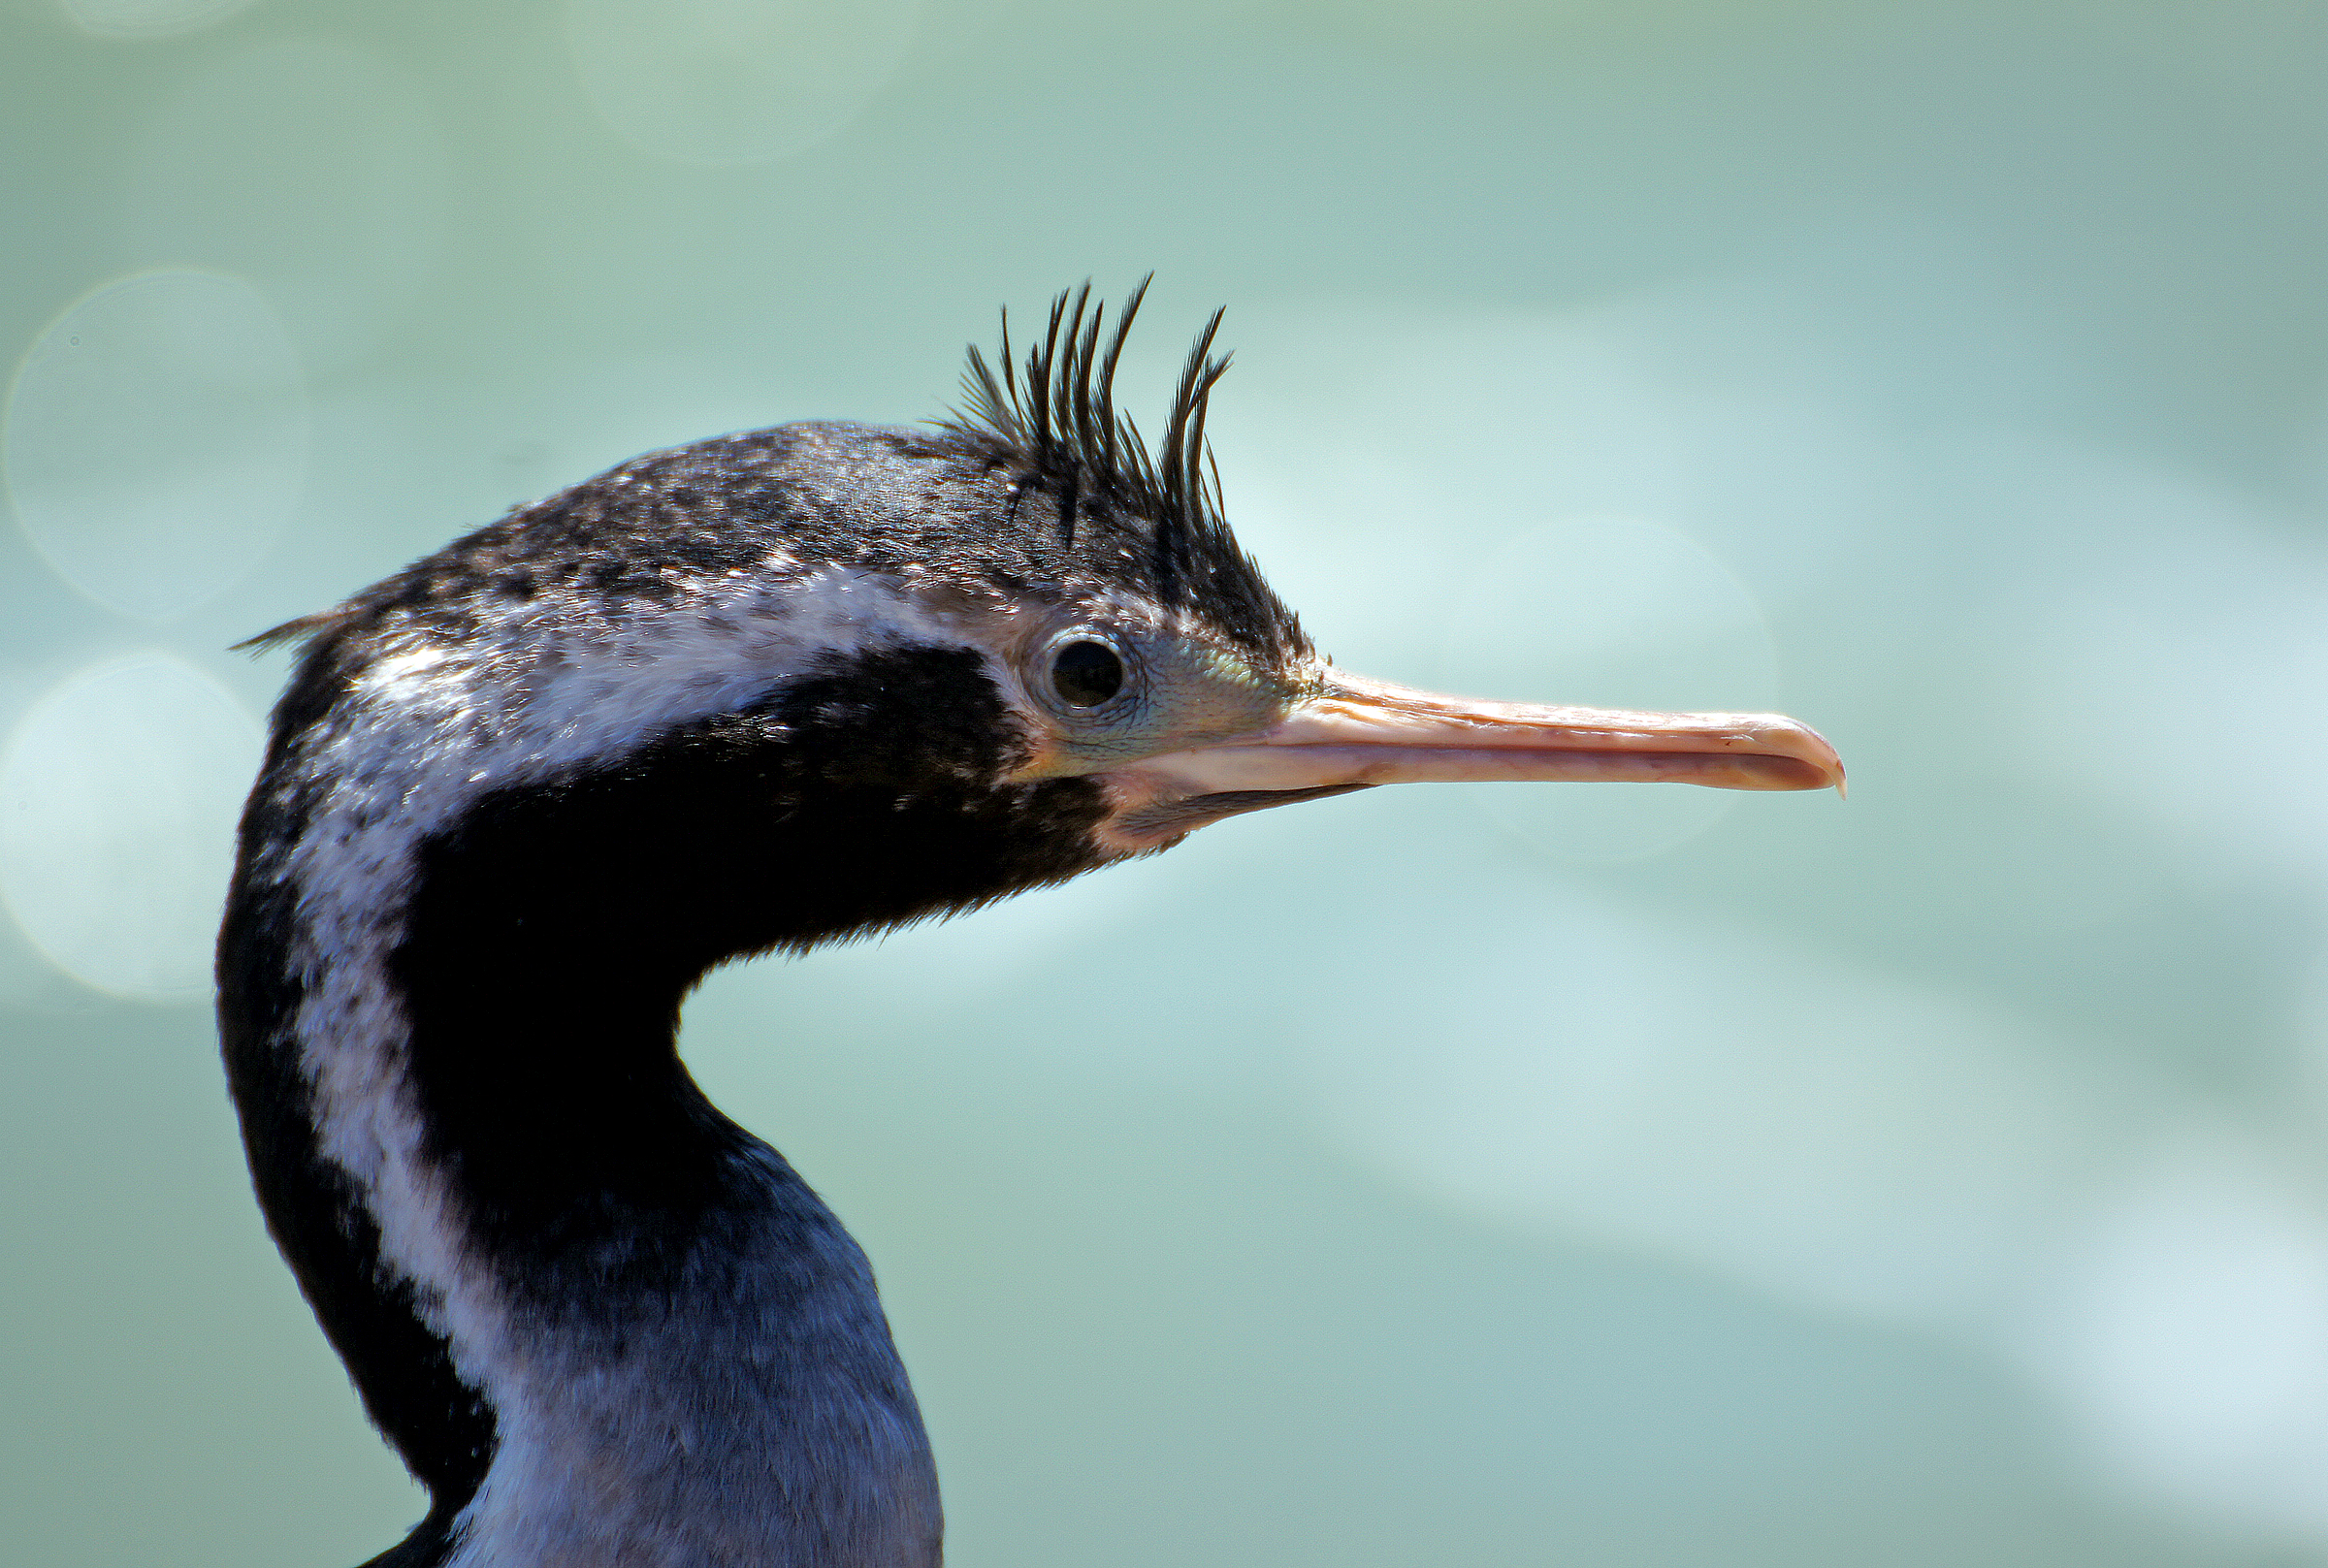
bird, wildlife, beak, fauna, close up, publicdomain, seabirds, vertebrate, cormorant, shag, spottedshag, coastalbirds, water bird, shorebird, flightless bird